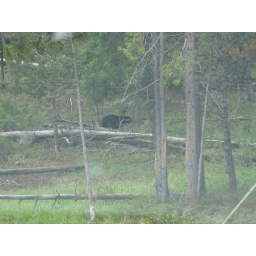
A brown bear in Yellowstone park